Casa do Sítio Tatuapé

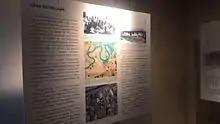
Panel containing historical information

Three decades after it was bought by Tecelagem Textilia, the Tatuapé House was acquired by the City Hall of the Municipality of São Paulo between 1979 and 1980, under the responsibility of the Department of Historical Heritage (DPH), through a project carried out with the Paulista Museum of USP.